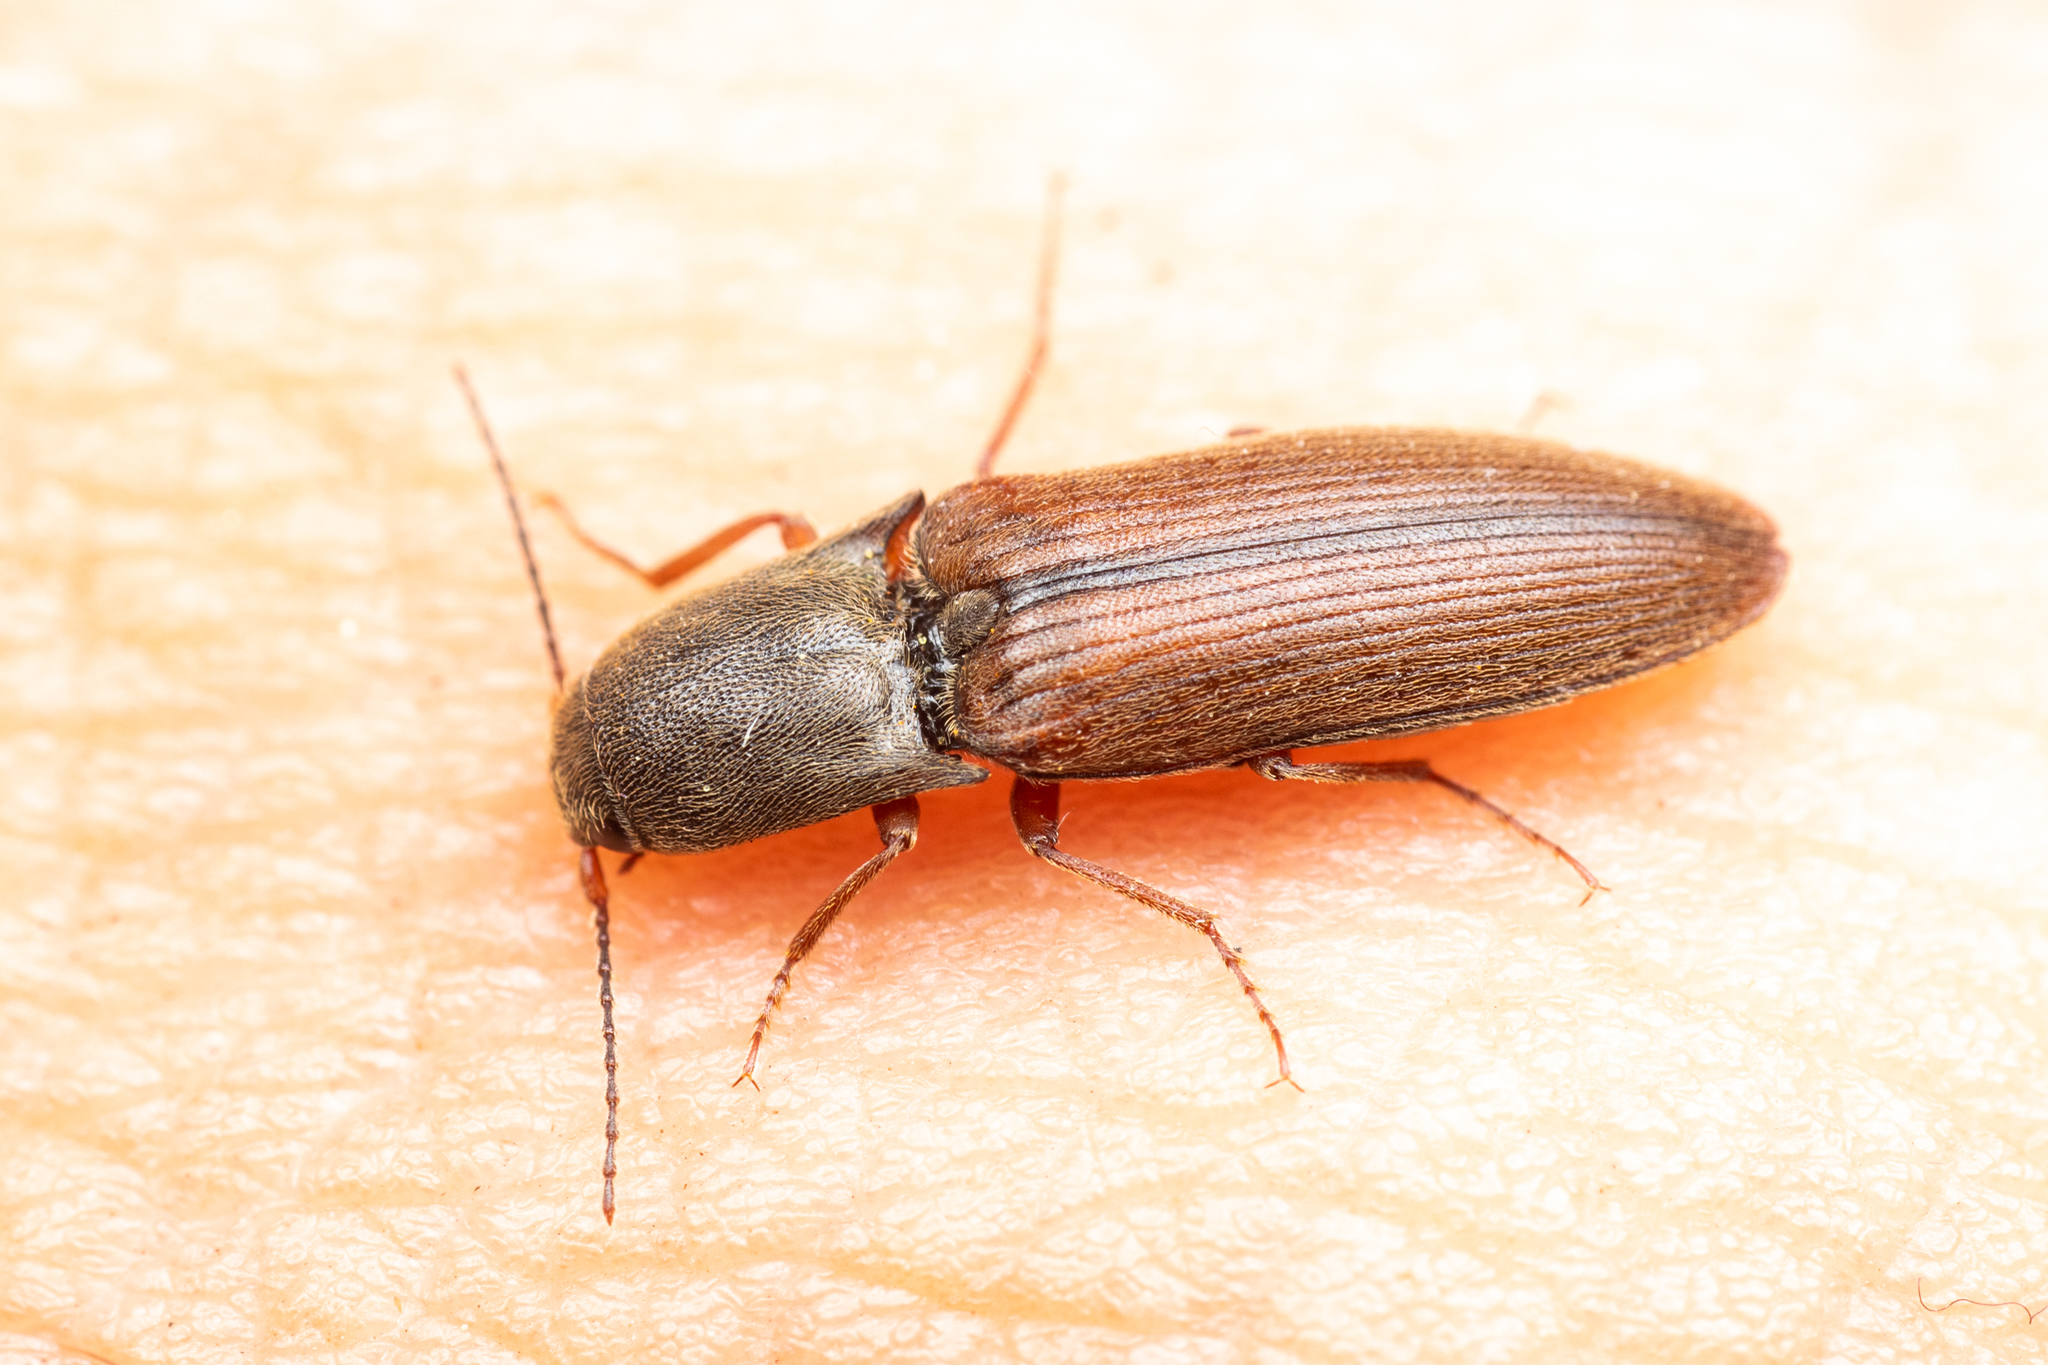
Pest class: clickbeetles_wireworms